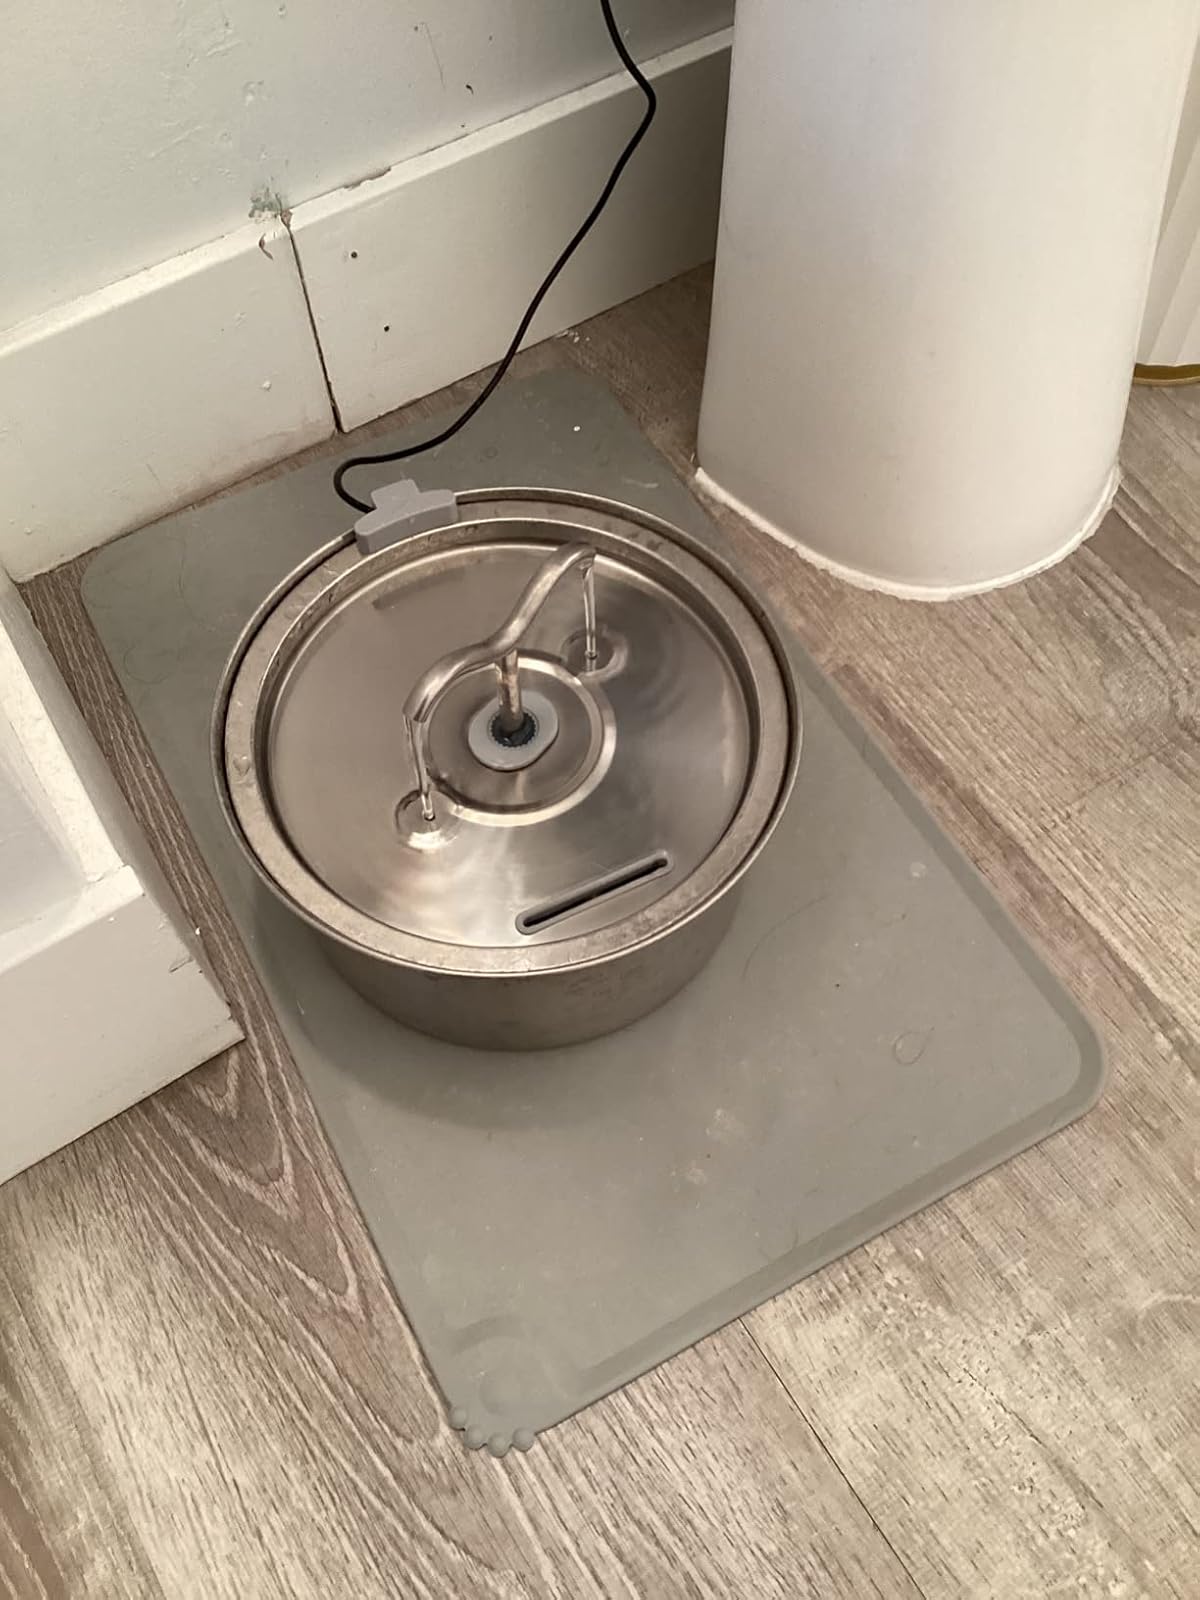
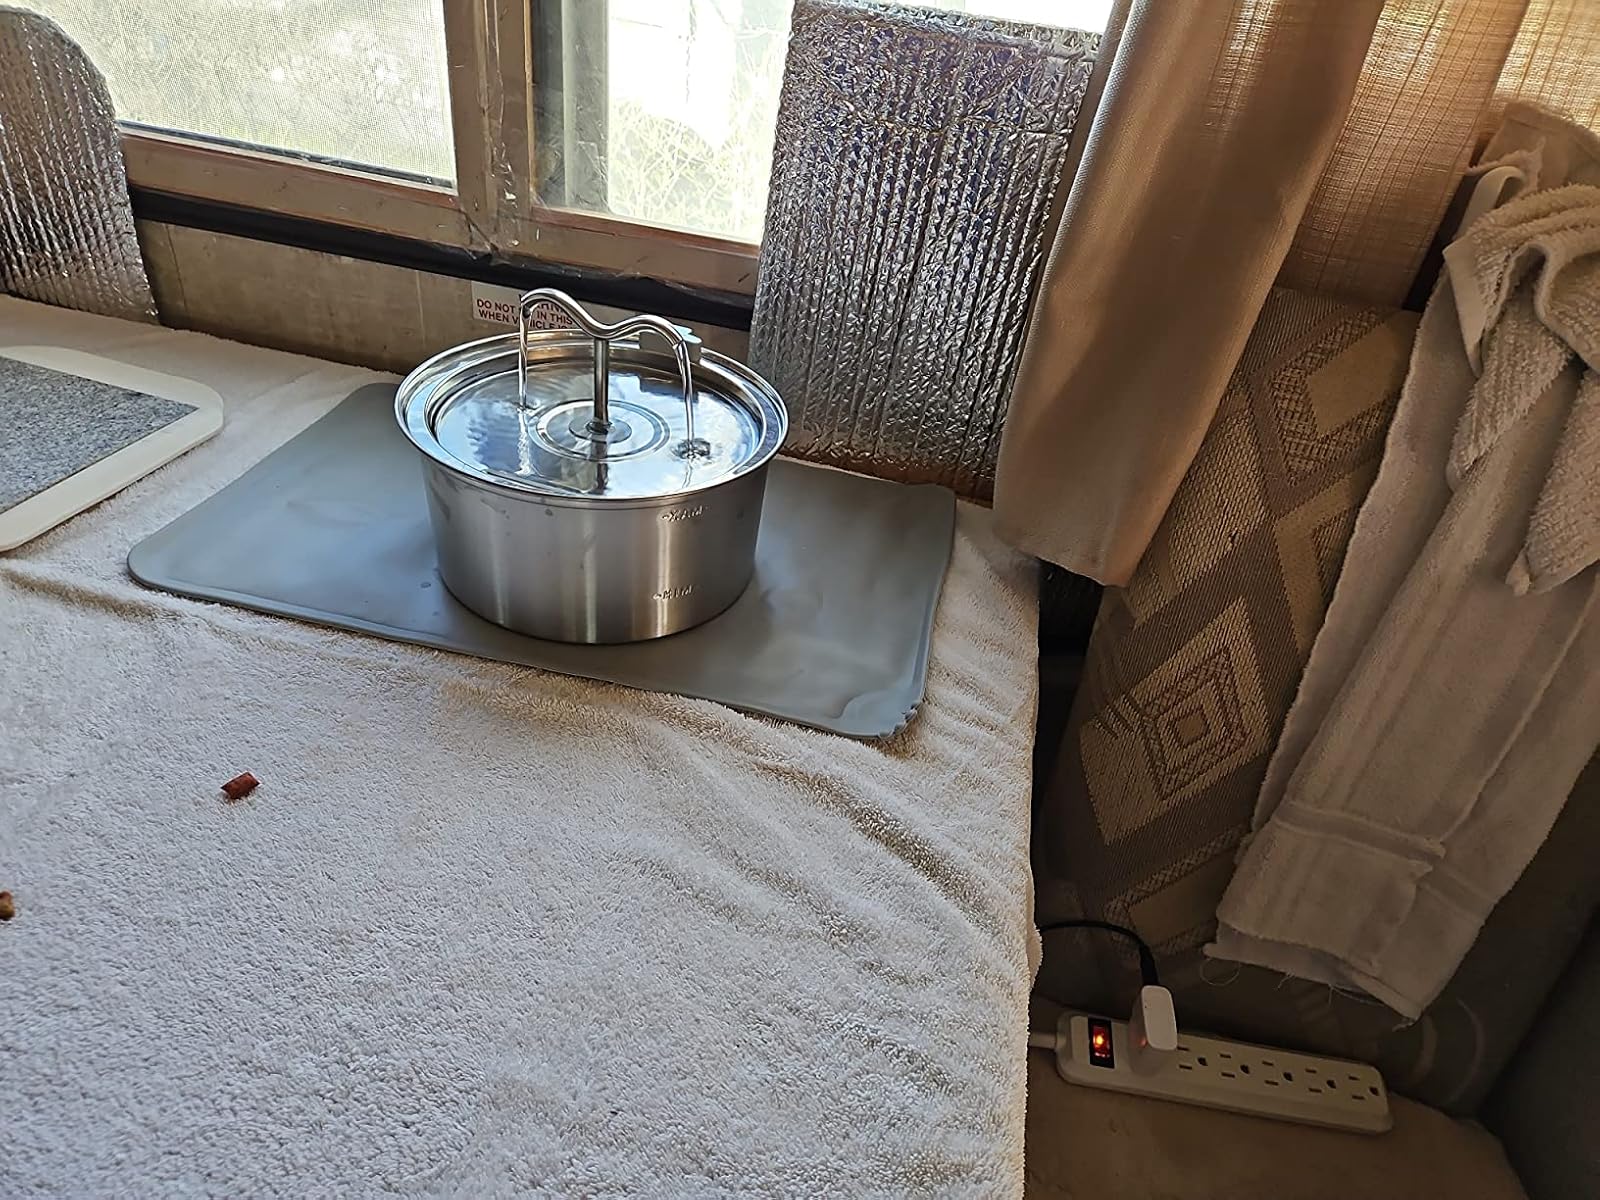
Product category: items_bowl
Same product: yes